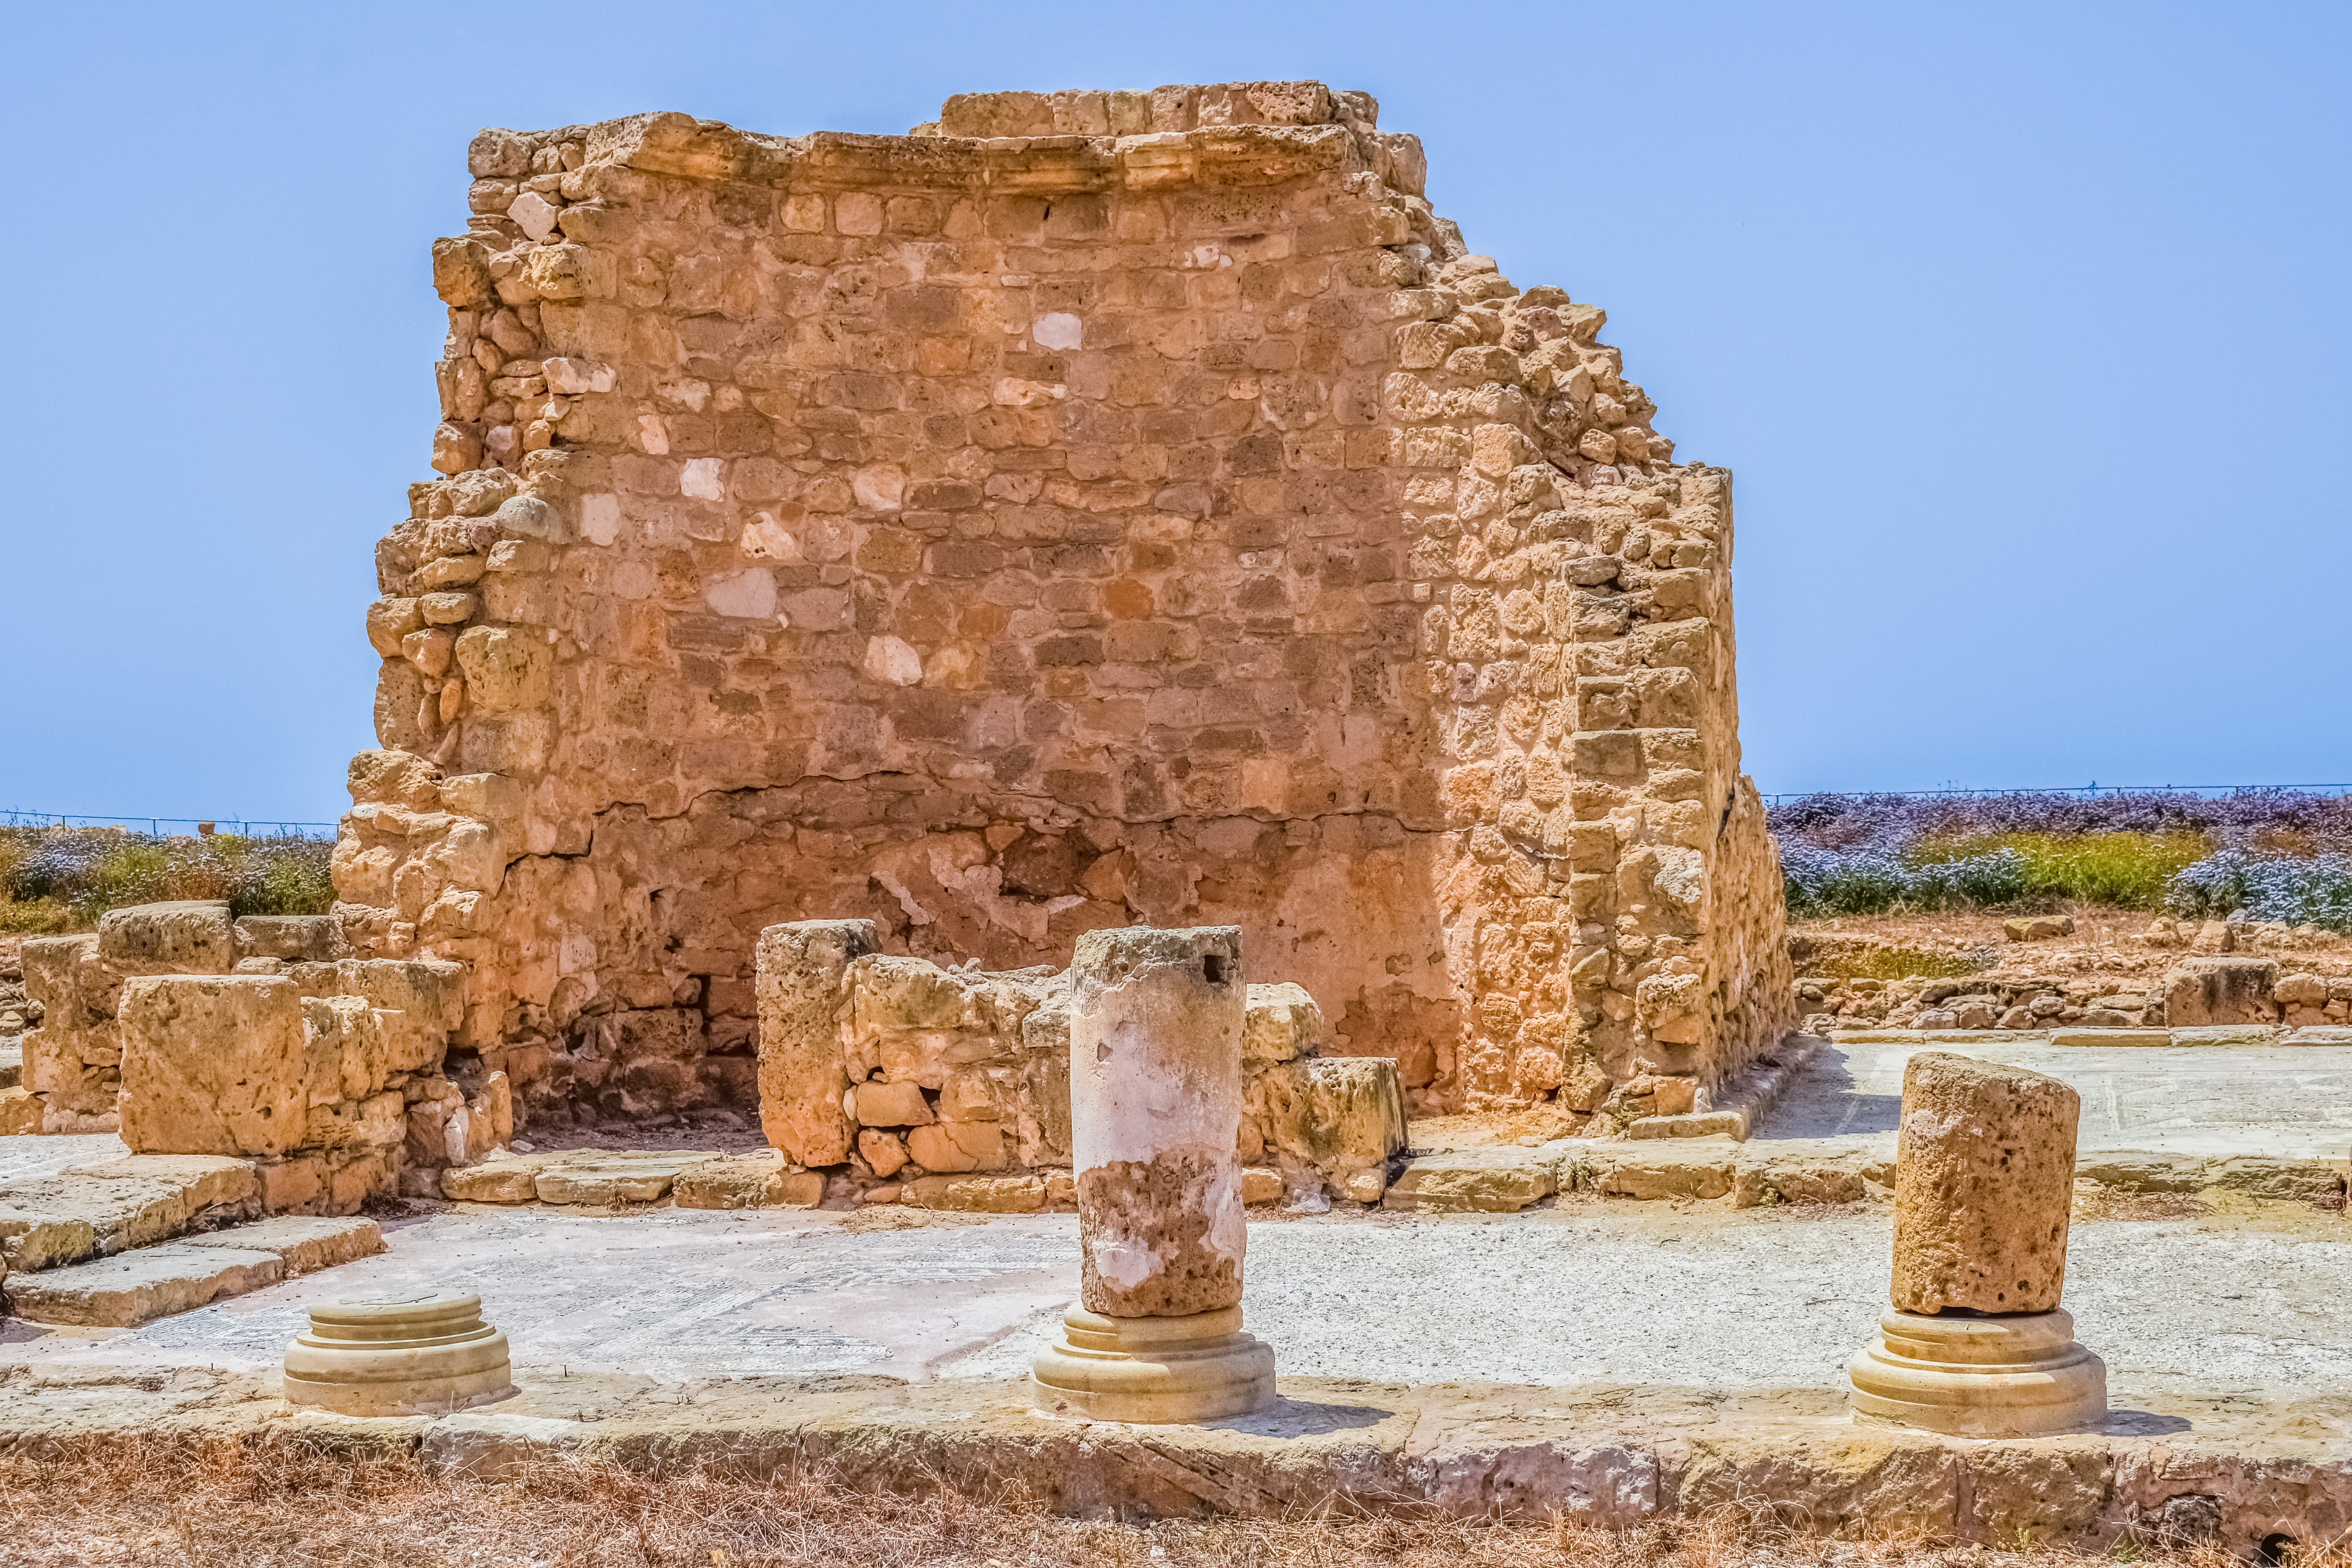
rock, architecture, building, stone, monument, arch, ancient, landmark, sightseeing, fortification, terrain, archaeology, temple, ruins, civilization, history, heritage, remains, cyprus, paphos, archaeological site, unesco world heritage site, historic site, ancient history, maya civilization, archaeological park